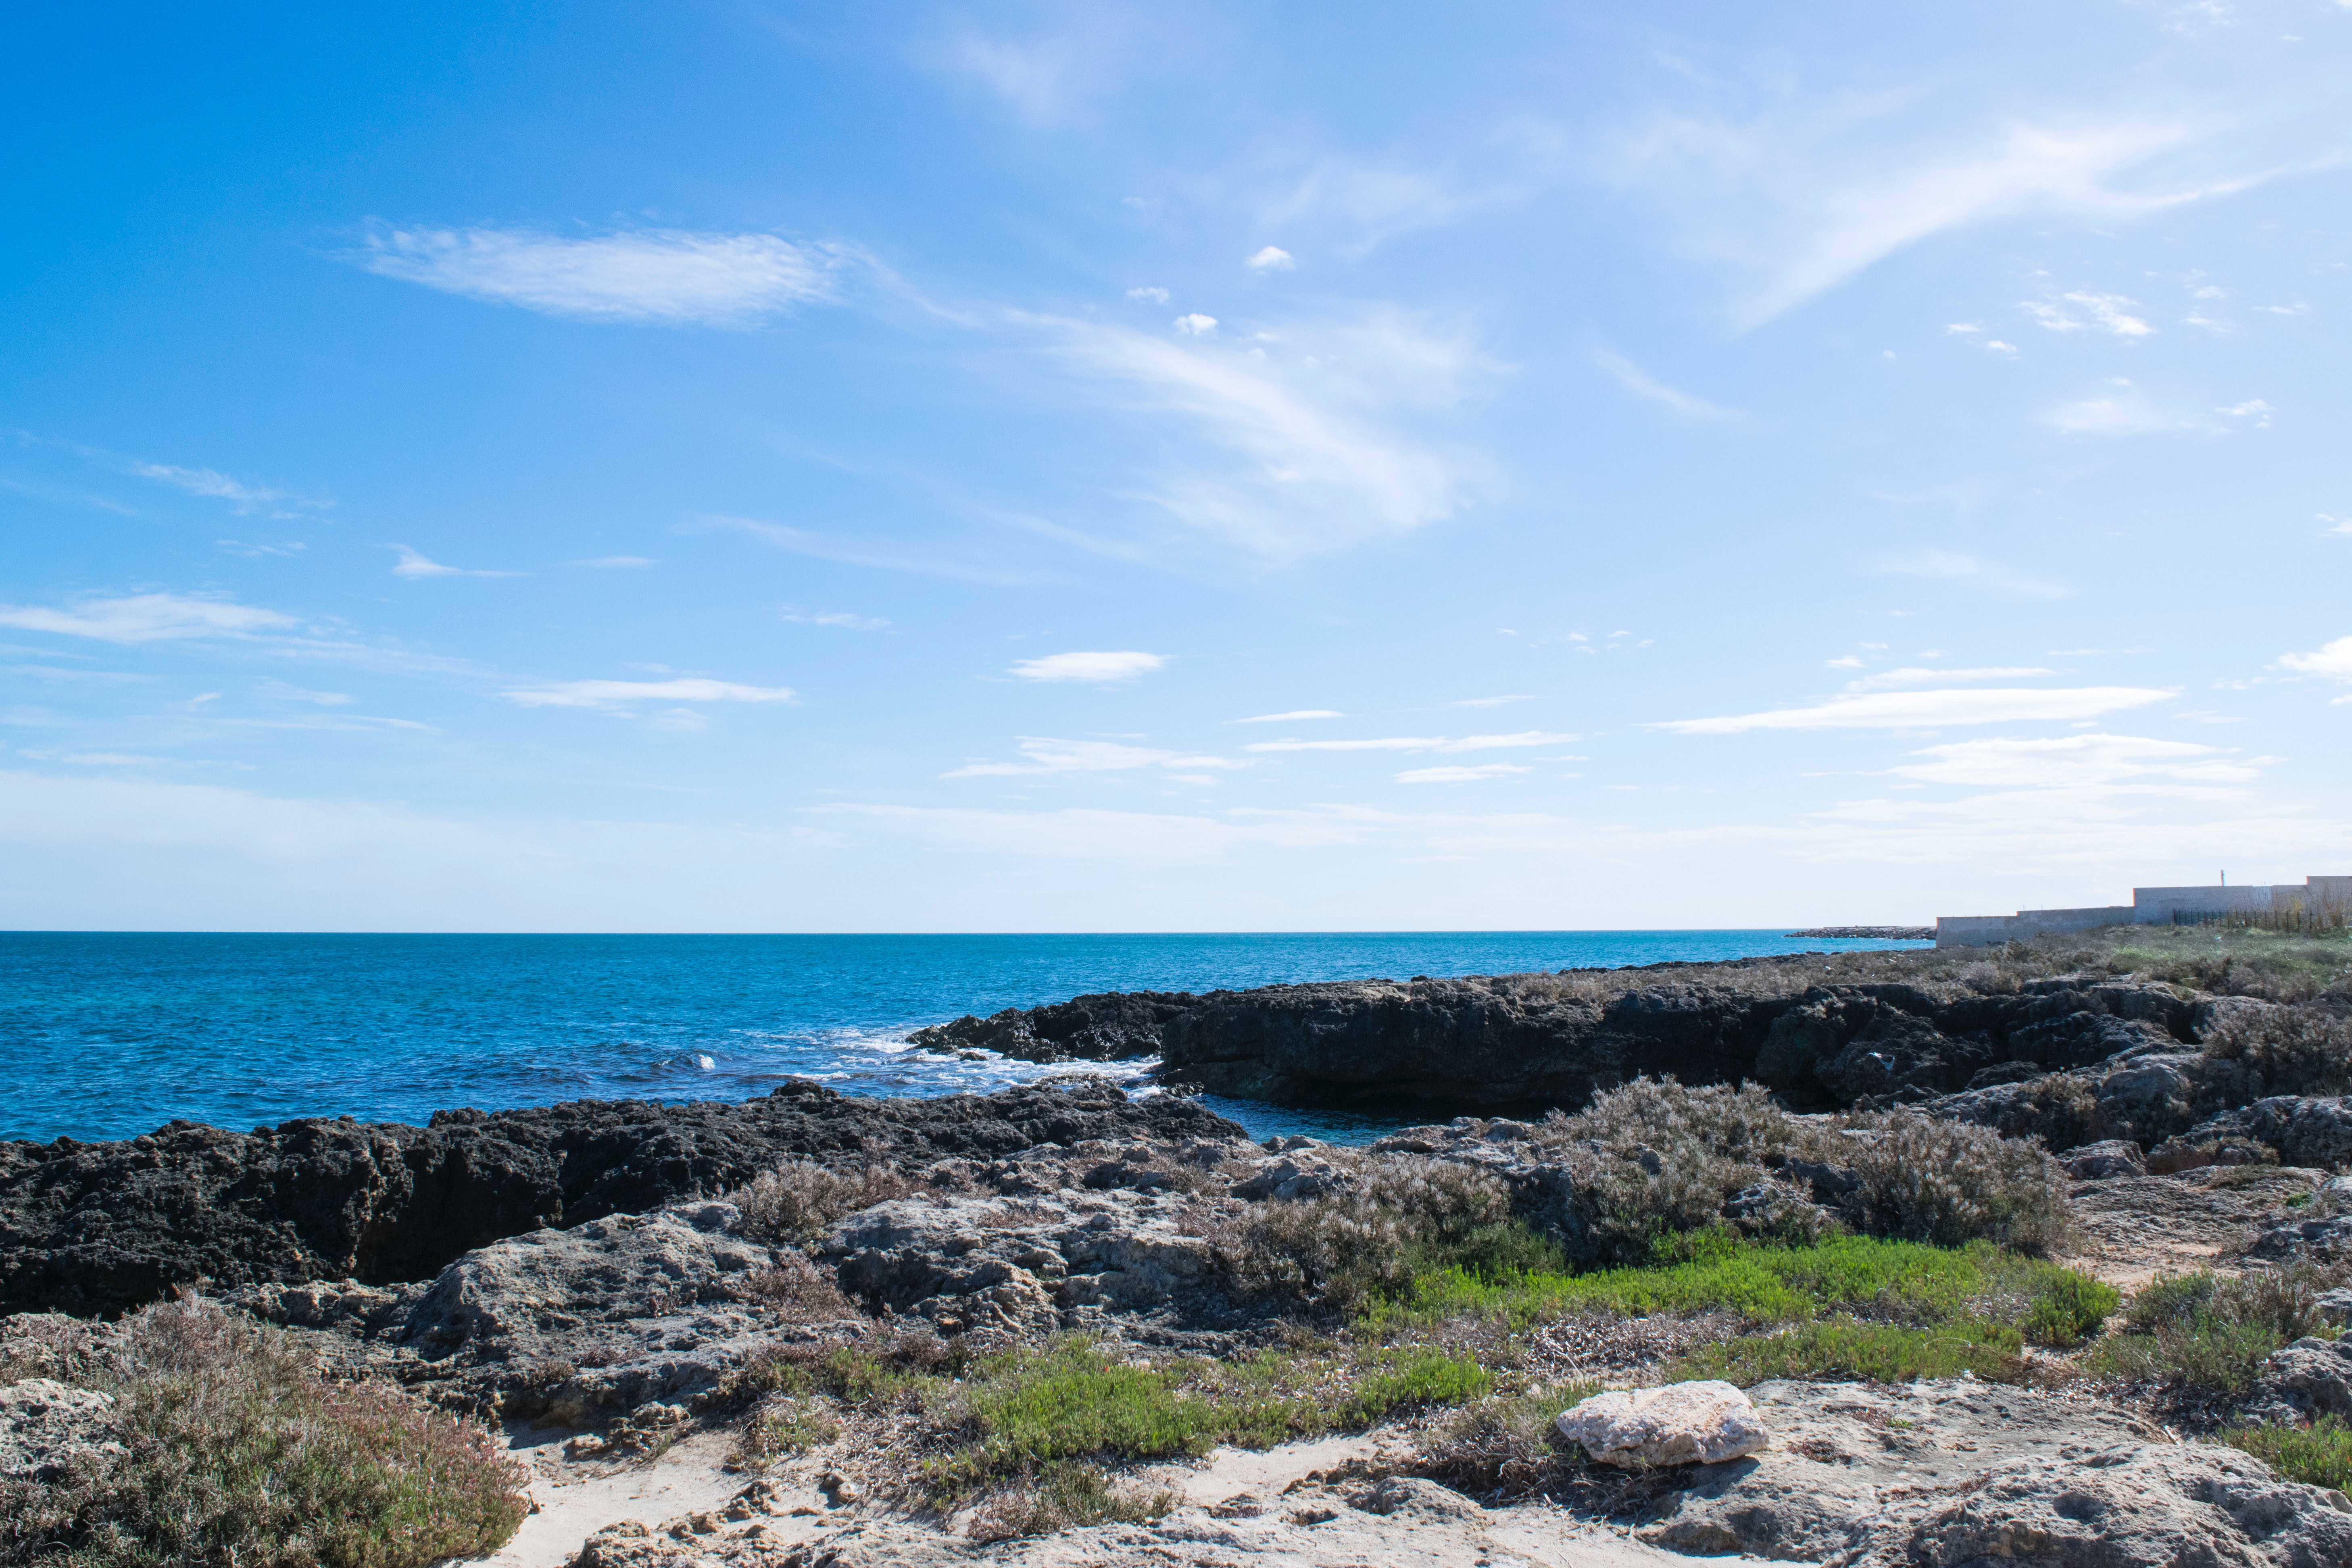
sea, sky, coast, blue, shore, ocean, vegetation, rock, coastal and oceanic landforms, headland, horizon, beach, vacation, bay, plant community, promontory, cloud, inlet, cliff, geology, summer, cape, landscape, terrain, shrubland, bight, Raised beach, wave, tourism, formation, mountain, klippe, island, tide pool, national park, wind wave, road, sound, channel